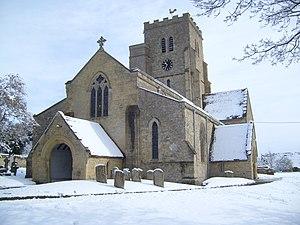
William Cosmo Gordon Lang est un ecclésiastique anglican britannique d'origine écossaise né le 31 octobre 1864 à Fyvie et mort le 5 décembre 1945 à Kew. Il a successivement occupé les postes d'archevêque d'York et d'archevêque de Cantorbéry.